MerleFest

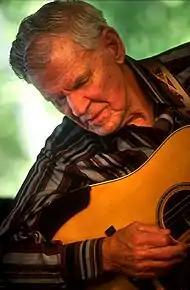
Doc Watson

Originally, the festival was an annual homecoming event in memory of Merle Watson. It is believed the festival got its name when a woman called asking for tickets to "Merlefest".